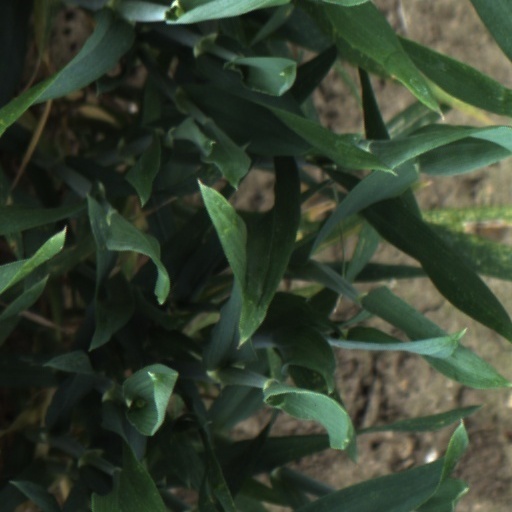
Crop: wheat